Southwood Park Historic District

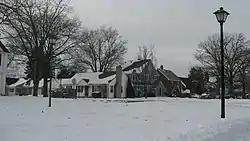
Intersection of S. Wayne and W. Maple Grove Avenues, Southwood Park Historic District, January 2014

Southwood Park Historic District is a national historic district located at Fort Wayne, Indiana. The district encompasses 1,889 contributing buildings, 1 contributing site, 4 contributing structures, and 1 contributing object in a predominantly residential section of Fort Wayne. The area was developed between about 1906 and 1965, and includes notable examples of Colonial Revival, Tudor Revival, Mission Revival, and Bungalow / American Craftsman style residential architecture. Its development is directly related to the implementation of the 1912 plan for Parks and Boulevards for the city of Fort Wayne by city planner and landscape architect George Kessler.